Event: Nepal Earthquake
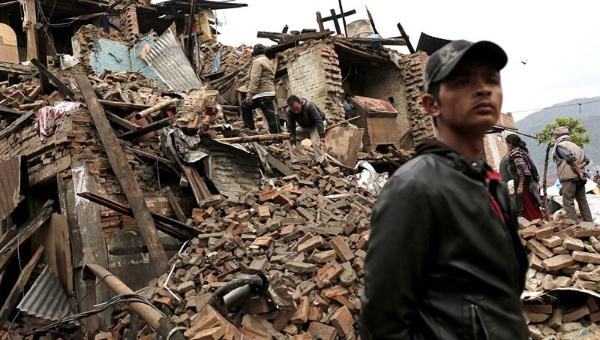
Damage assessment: damage